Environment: real
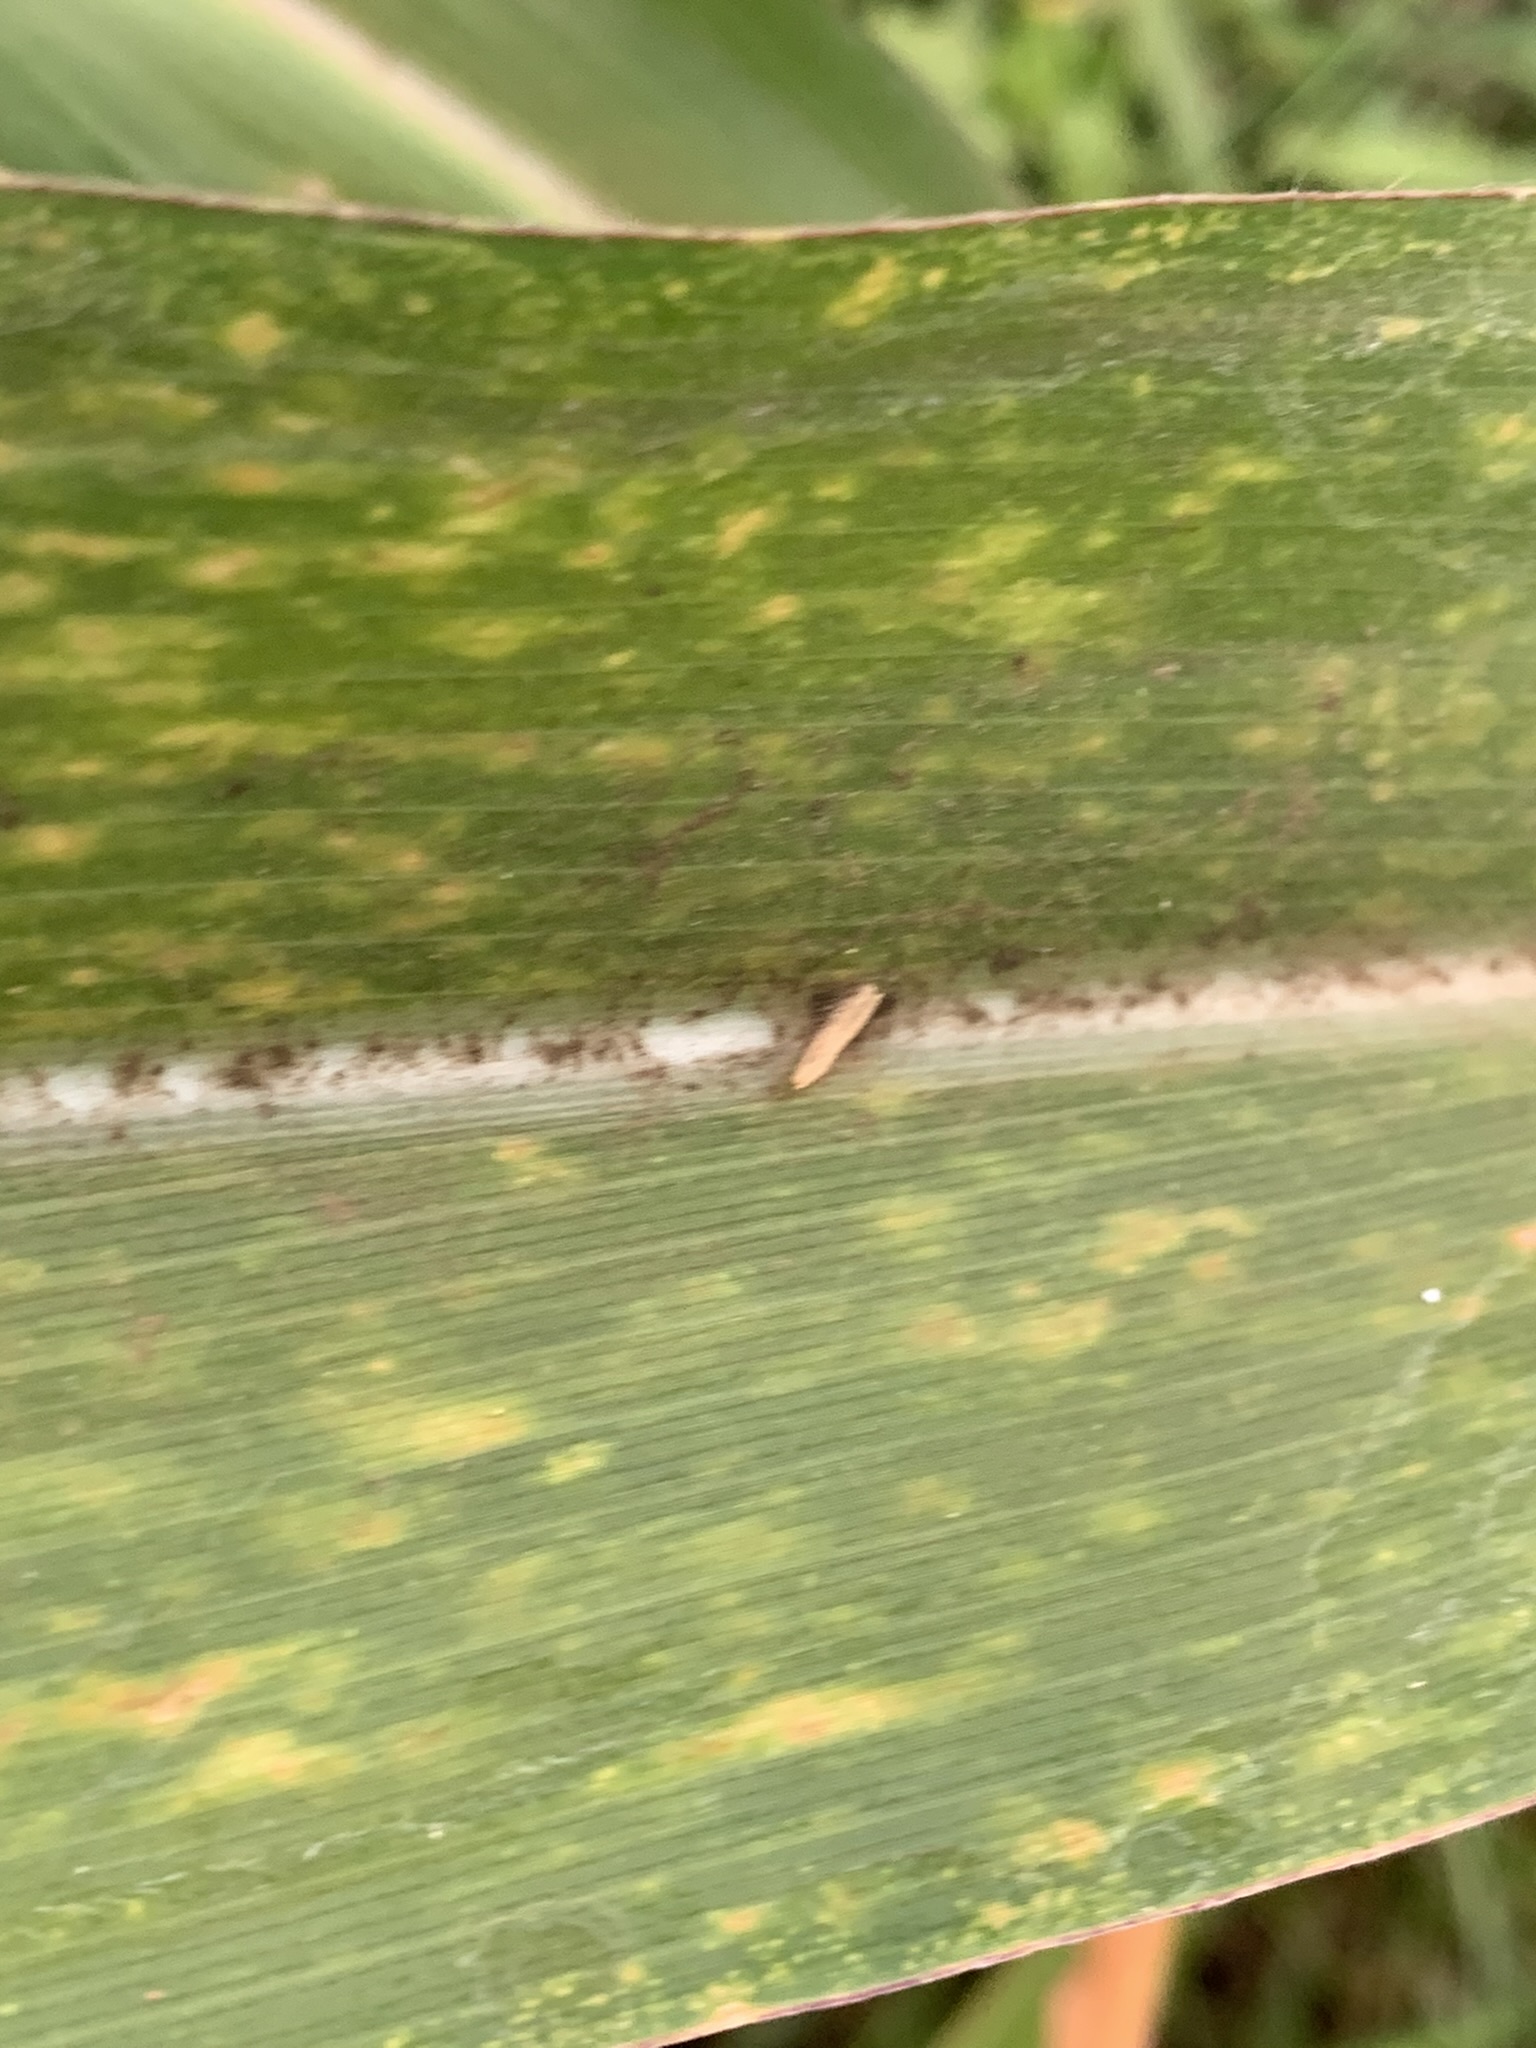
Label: lethal_necrosis